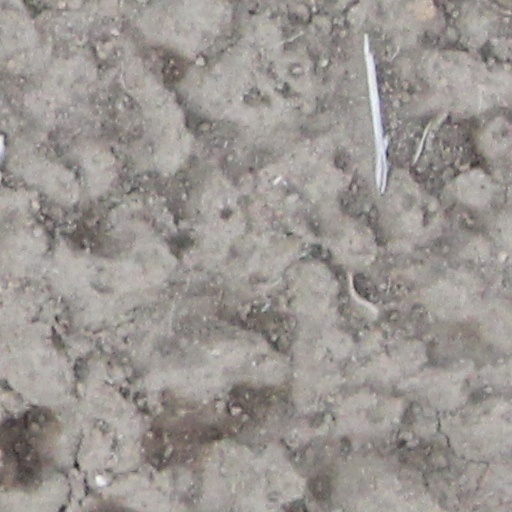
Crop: wheat